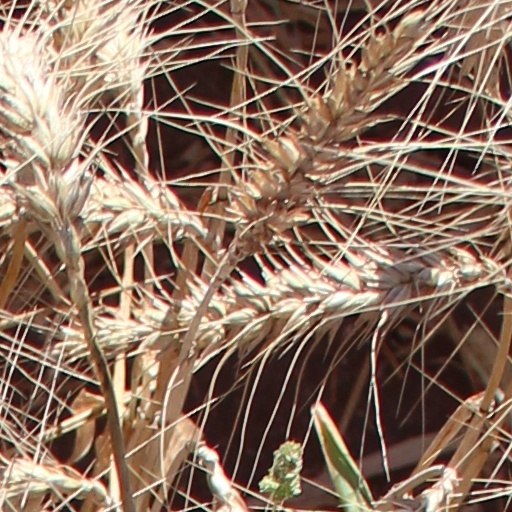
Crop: wheat